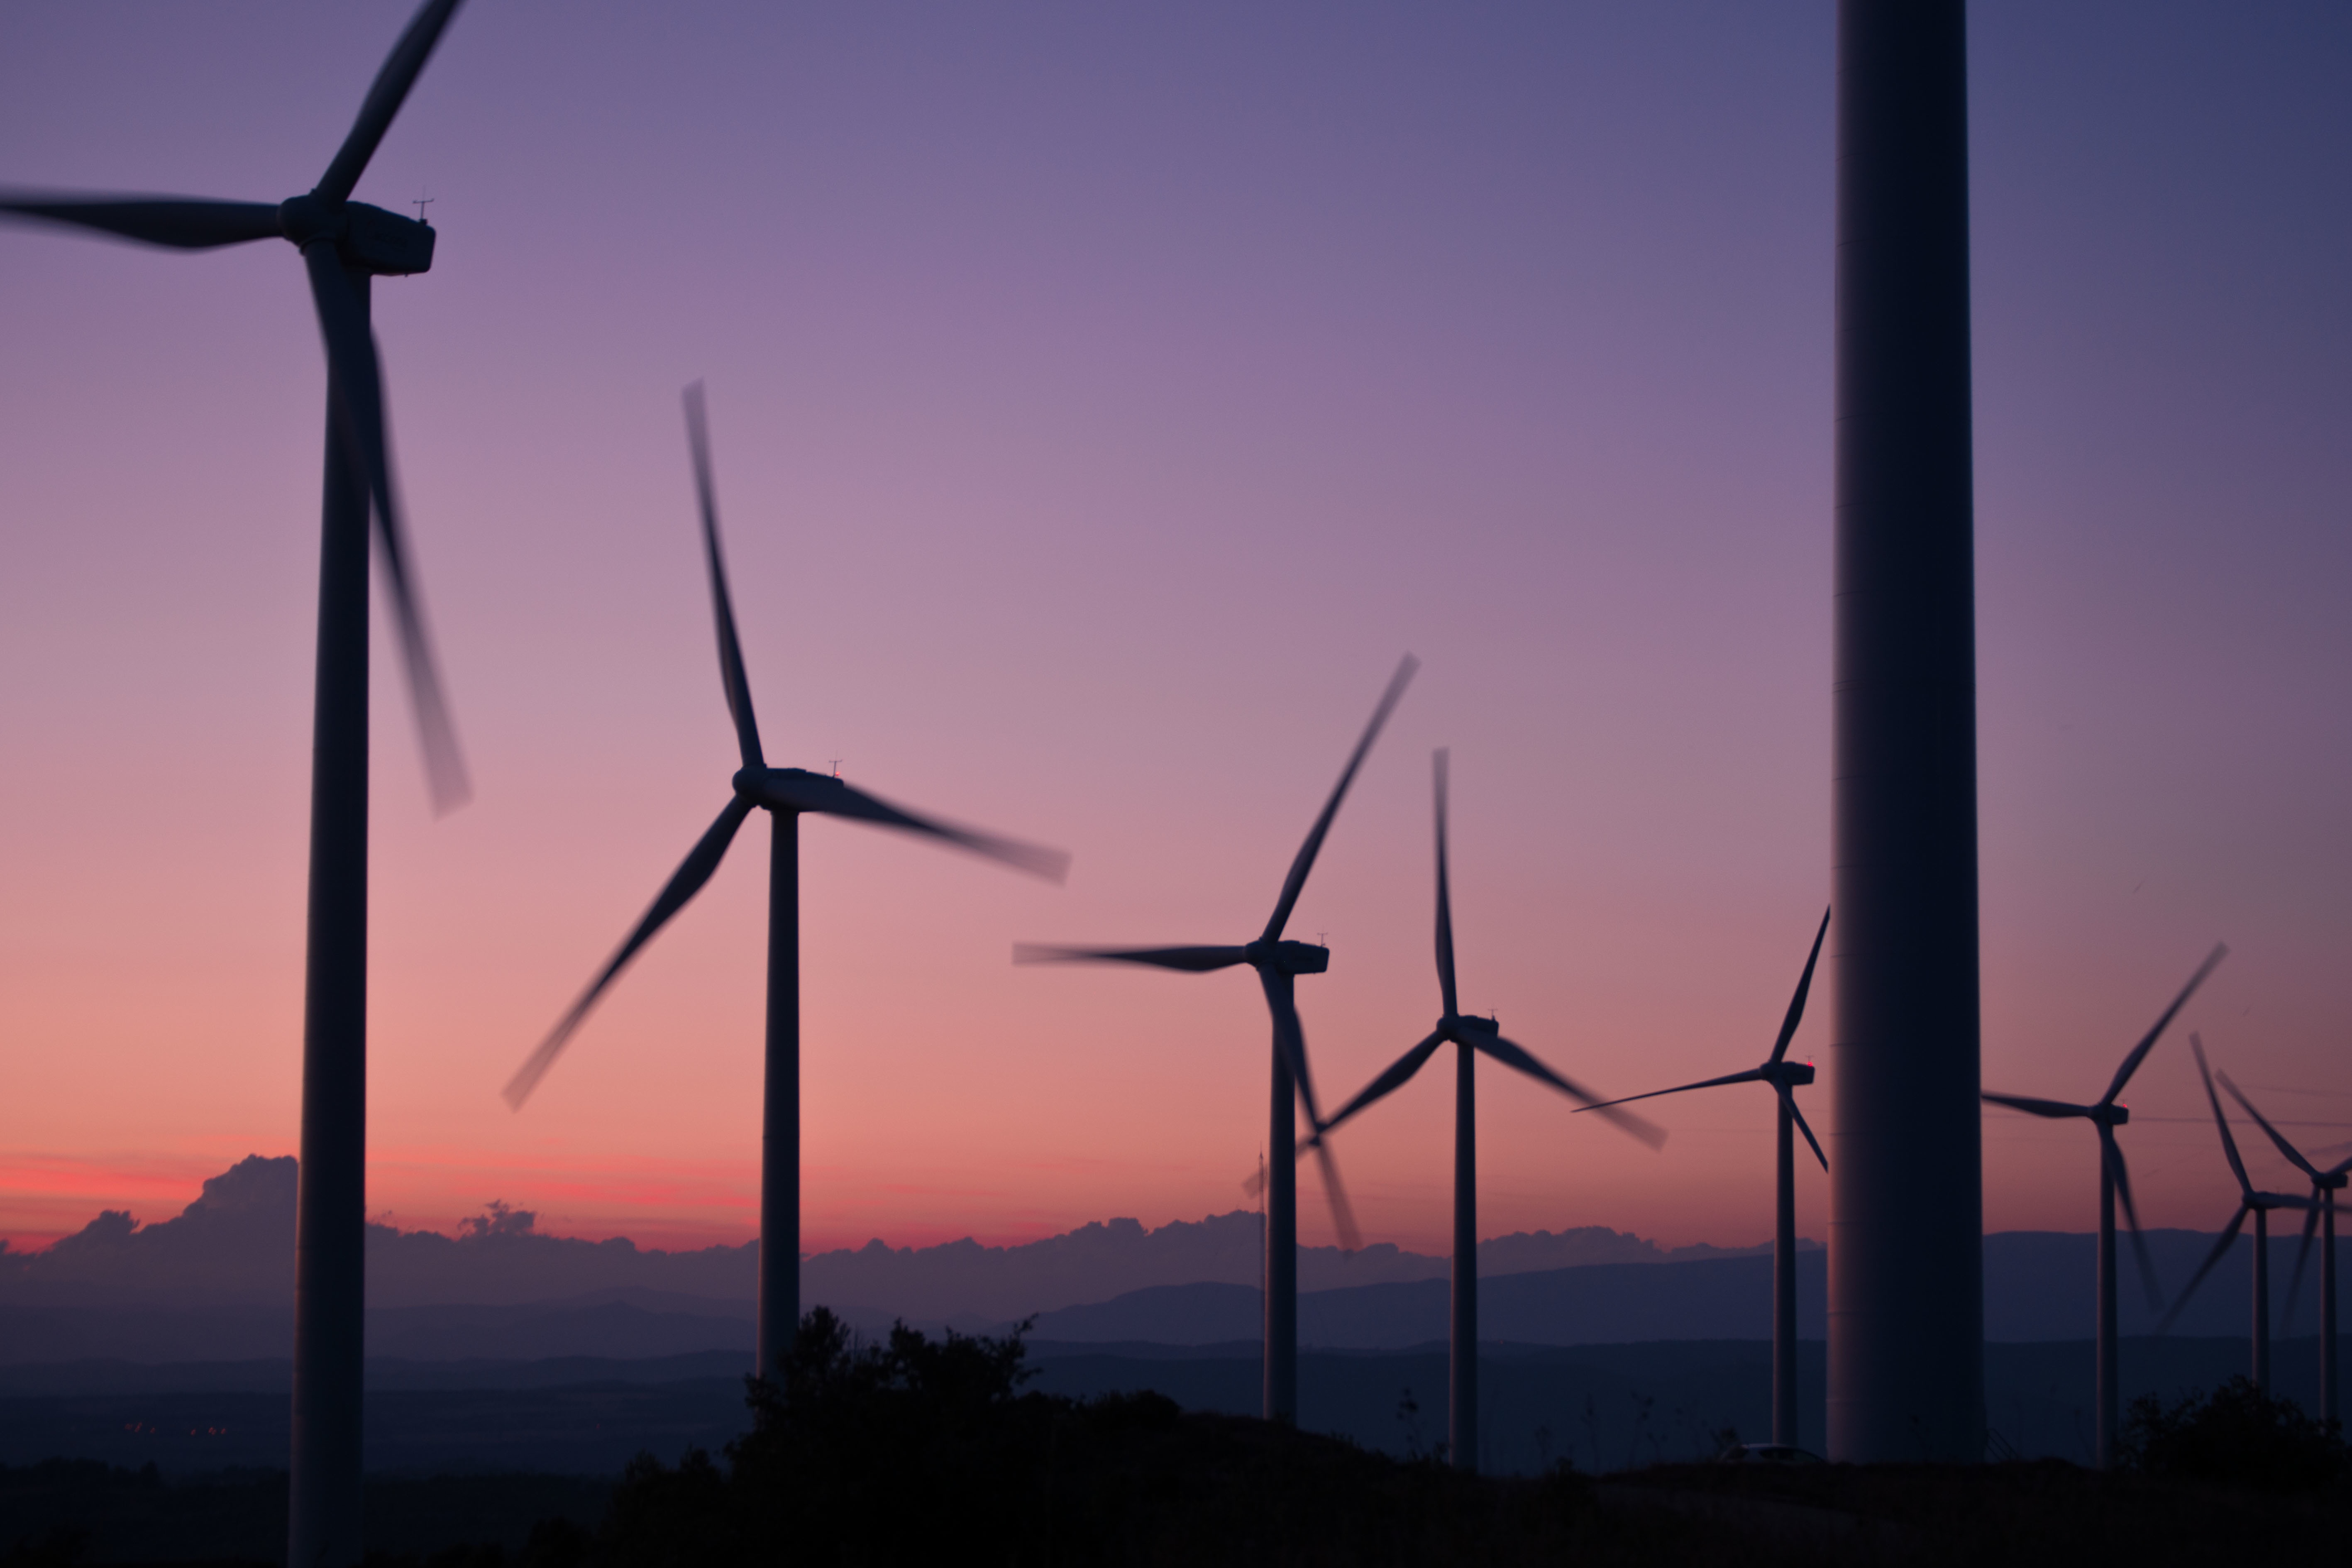
sunset, windmill, wind, machine, wind turbine, electricity, turbine, energy, mill, windfarm, wind farm